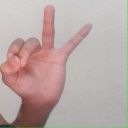
अक्षर: ण